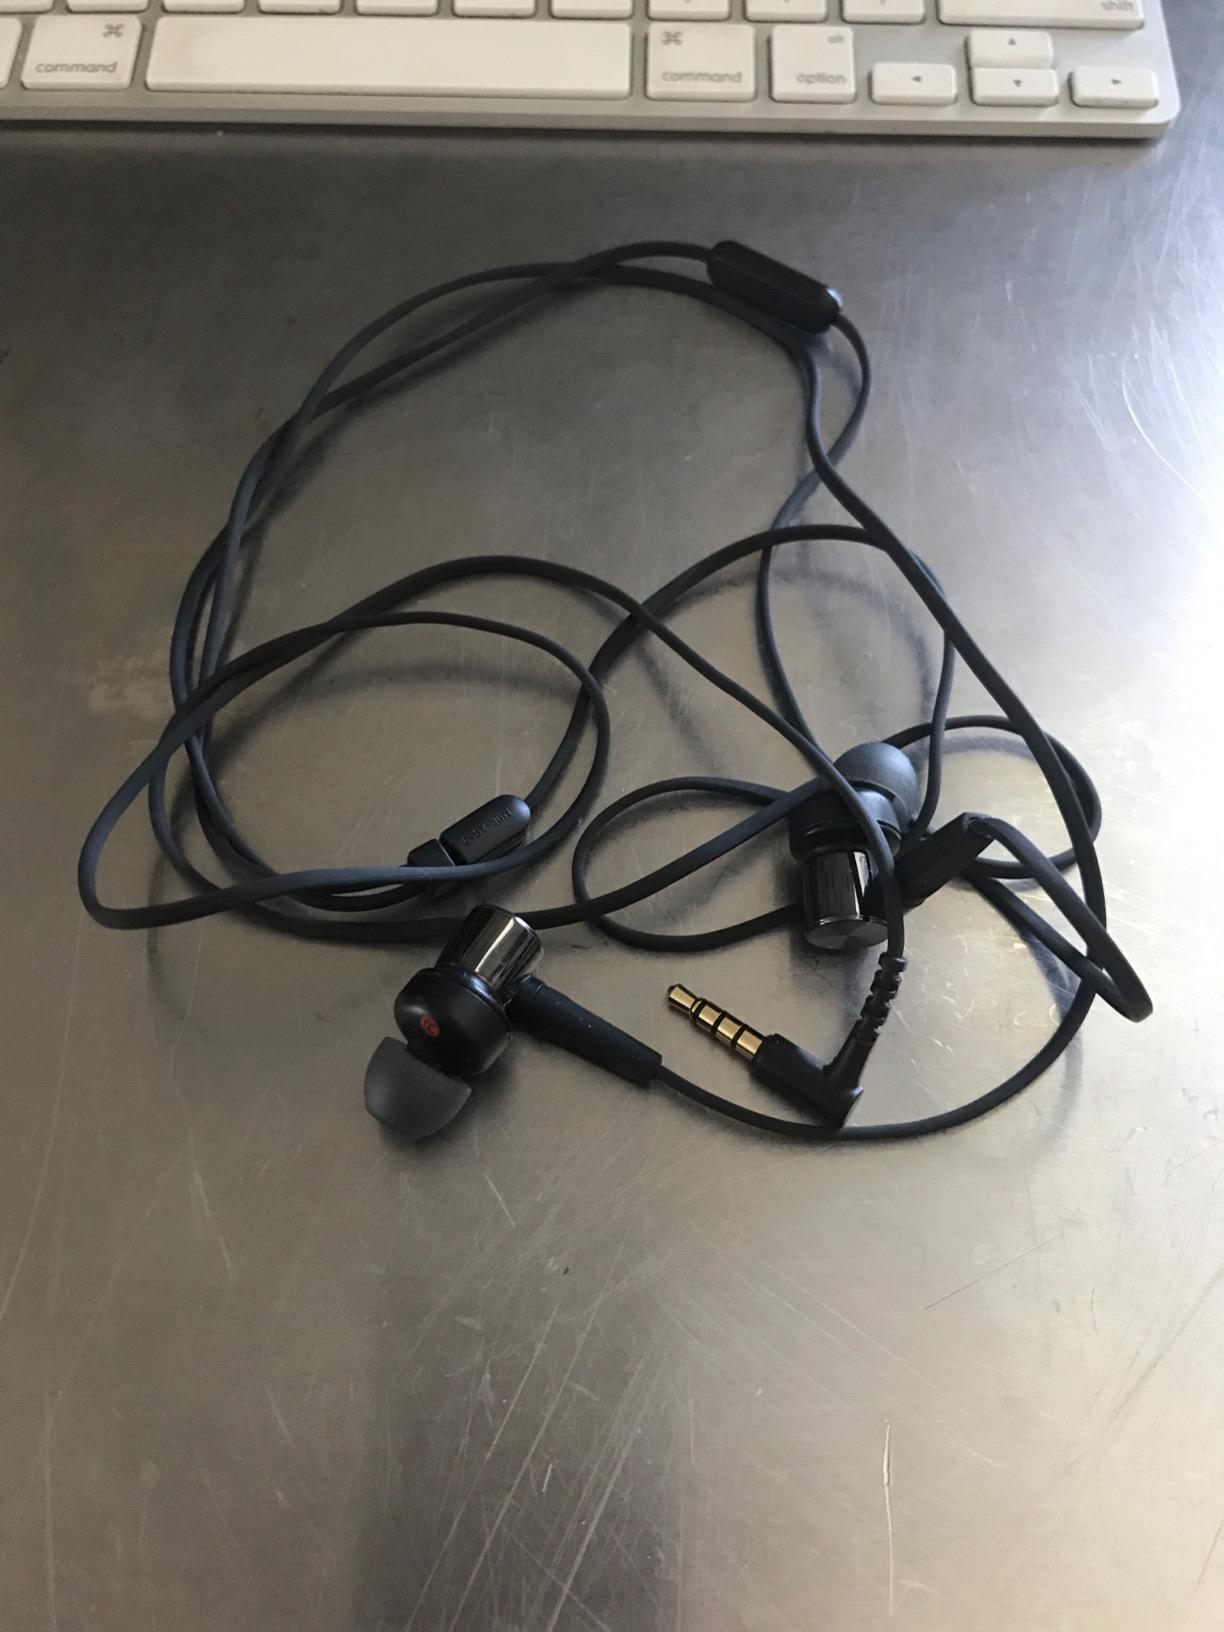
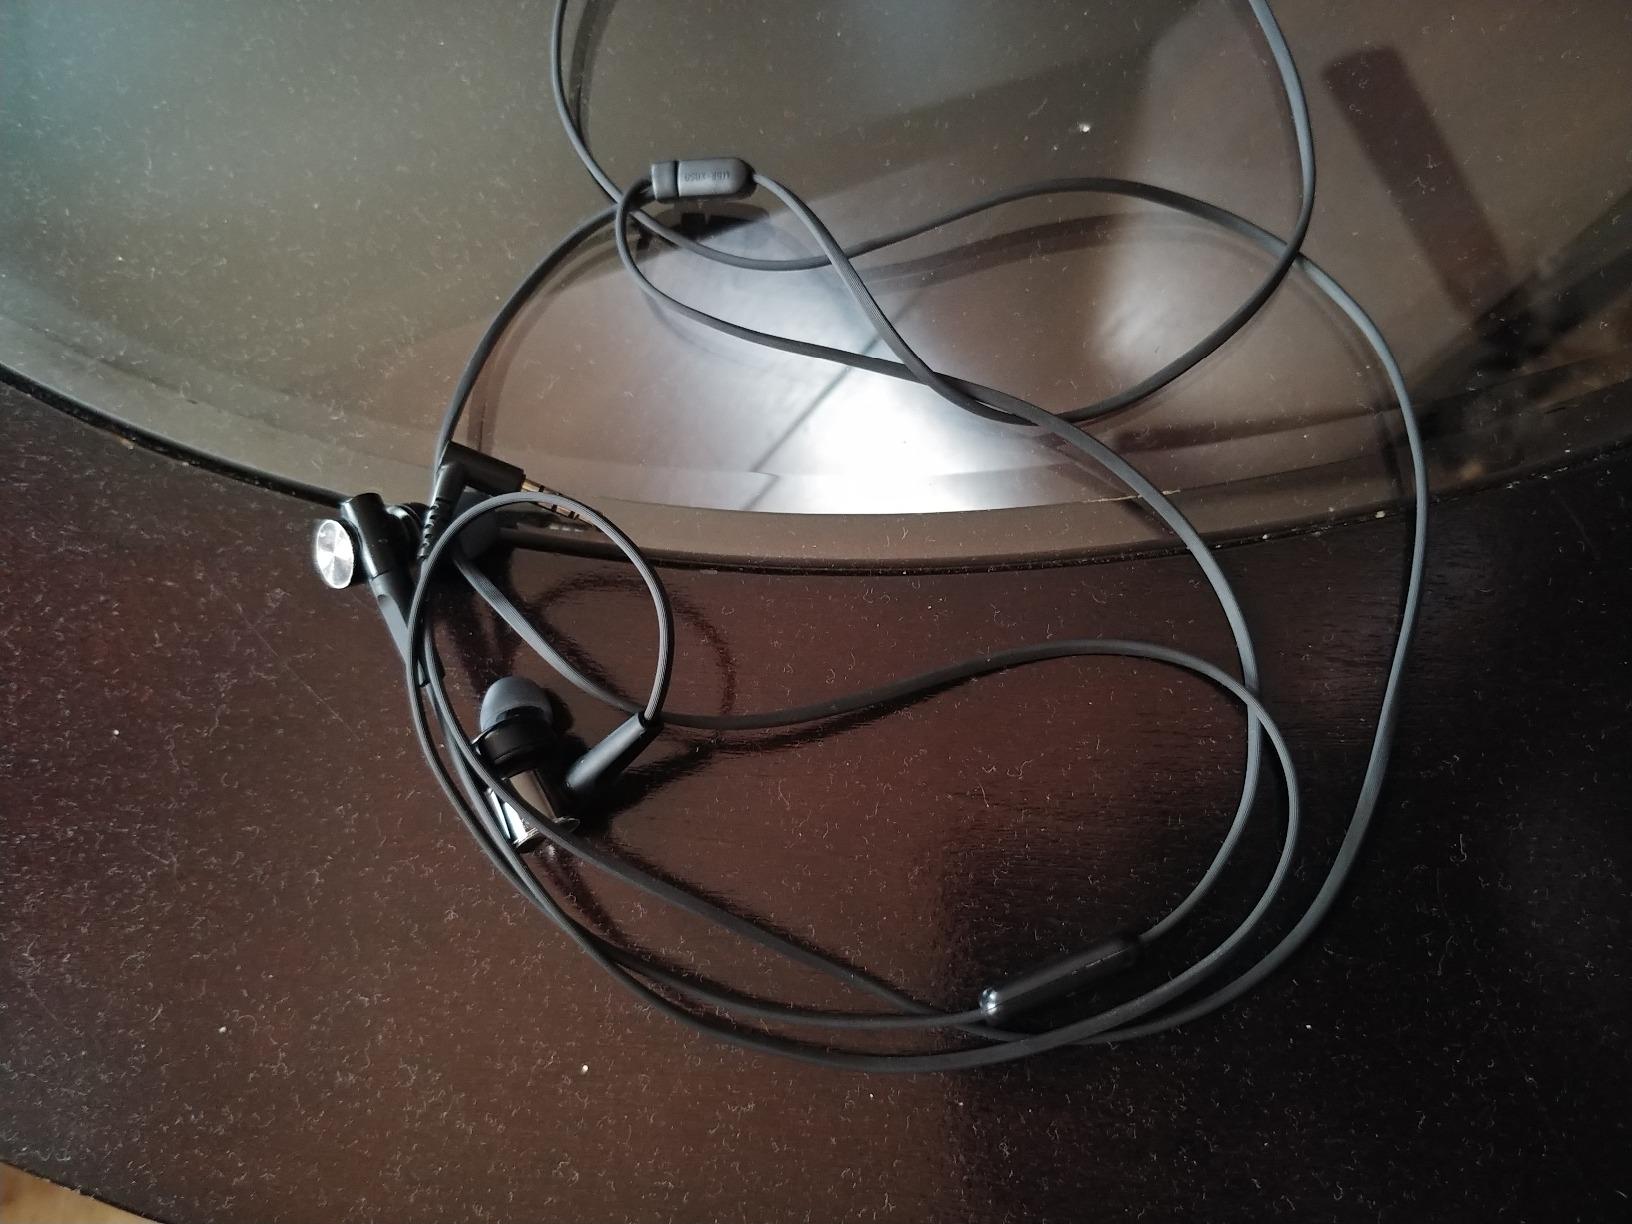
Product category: headphones
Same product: yes